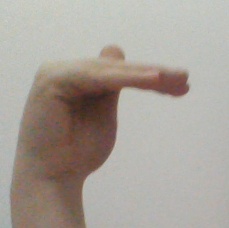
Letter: khaa